No More Heroes III

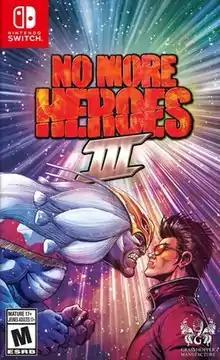
Original Nintendo Switch cover art by comic artist Darick Robertson featuring FU and Travis Touchdown

is a 2021 action-adventure game developed and published by Grasshopper Manufacture for the Nintendo Switch. Marvelous published the game in Japan. It is the fourth installment in the "No More Heroes" series and is the third mainline entry in the series. Set eleven years after the events of "" (2010), the game stars professional assassin Travis Touchdown and follows his return to the fictional city of Santa Destroy, as he must defend the world from a powerful army of alien invaders led by the galactic overlord prince FU and his nine soldiers who adopt the façade of galactic superheroes.